NGC 6384

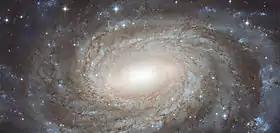
NGC 6384 imaged by the Hubble Space Telescope

NGC 6384 is an intermediate barred spiral galaxy located about 77 million light-years away in the northern part of the constellation Ophiuchus. It was discovered on 10 June 1863 by German-British astronomer Albert Marth.